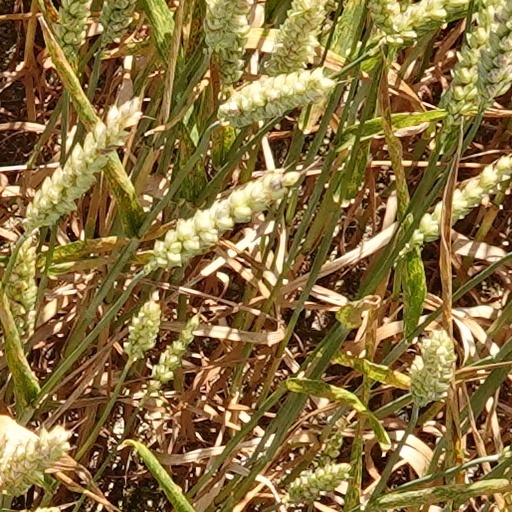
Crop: wheat